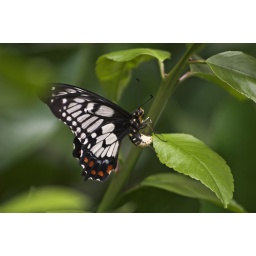
This female was laying eggs on various trees around the garden